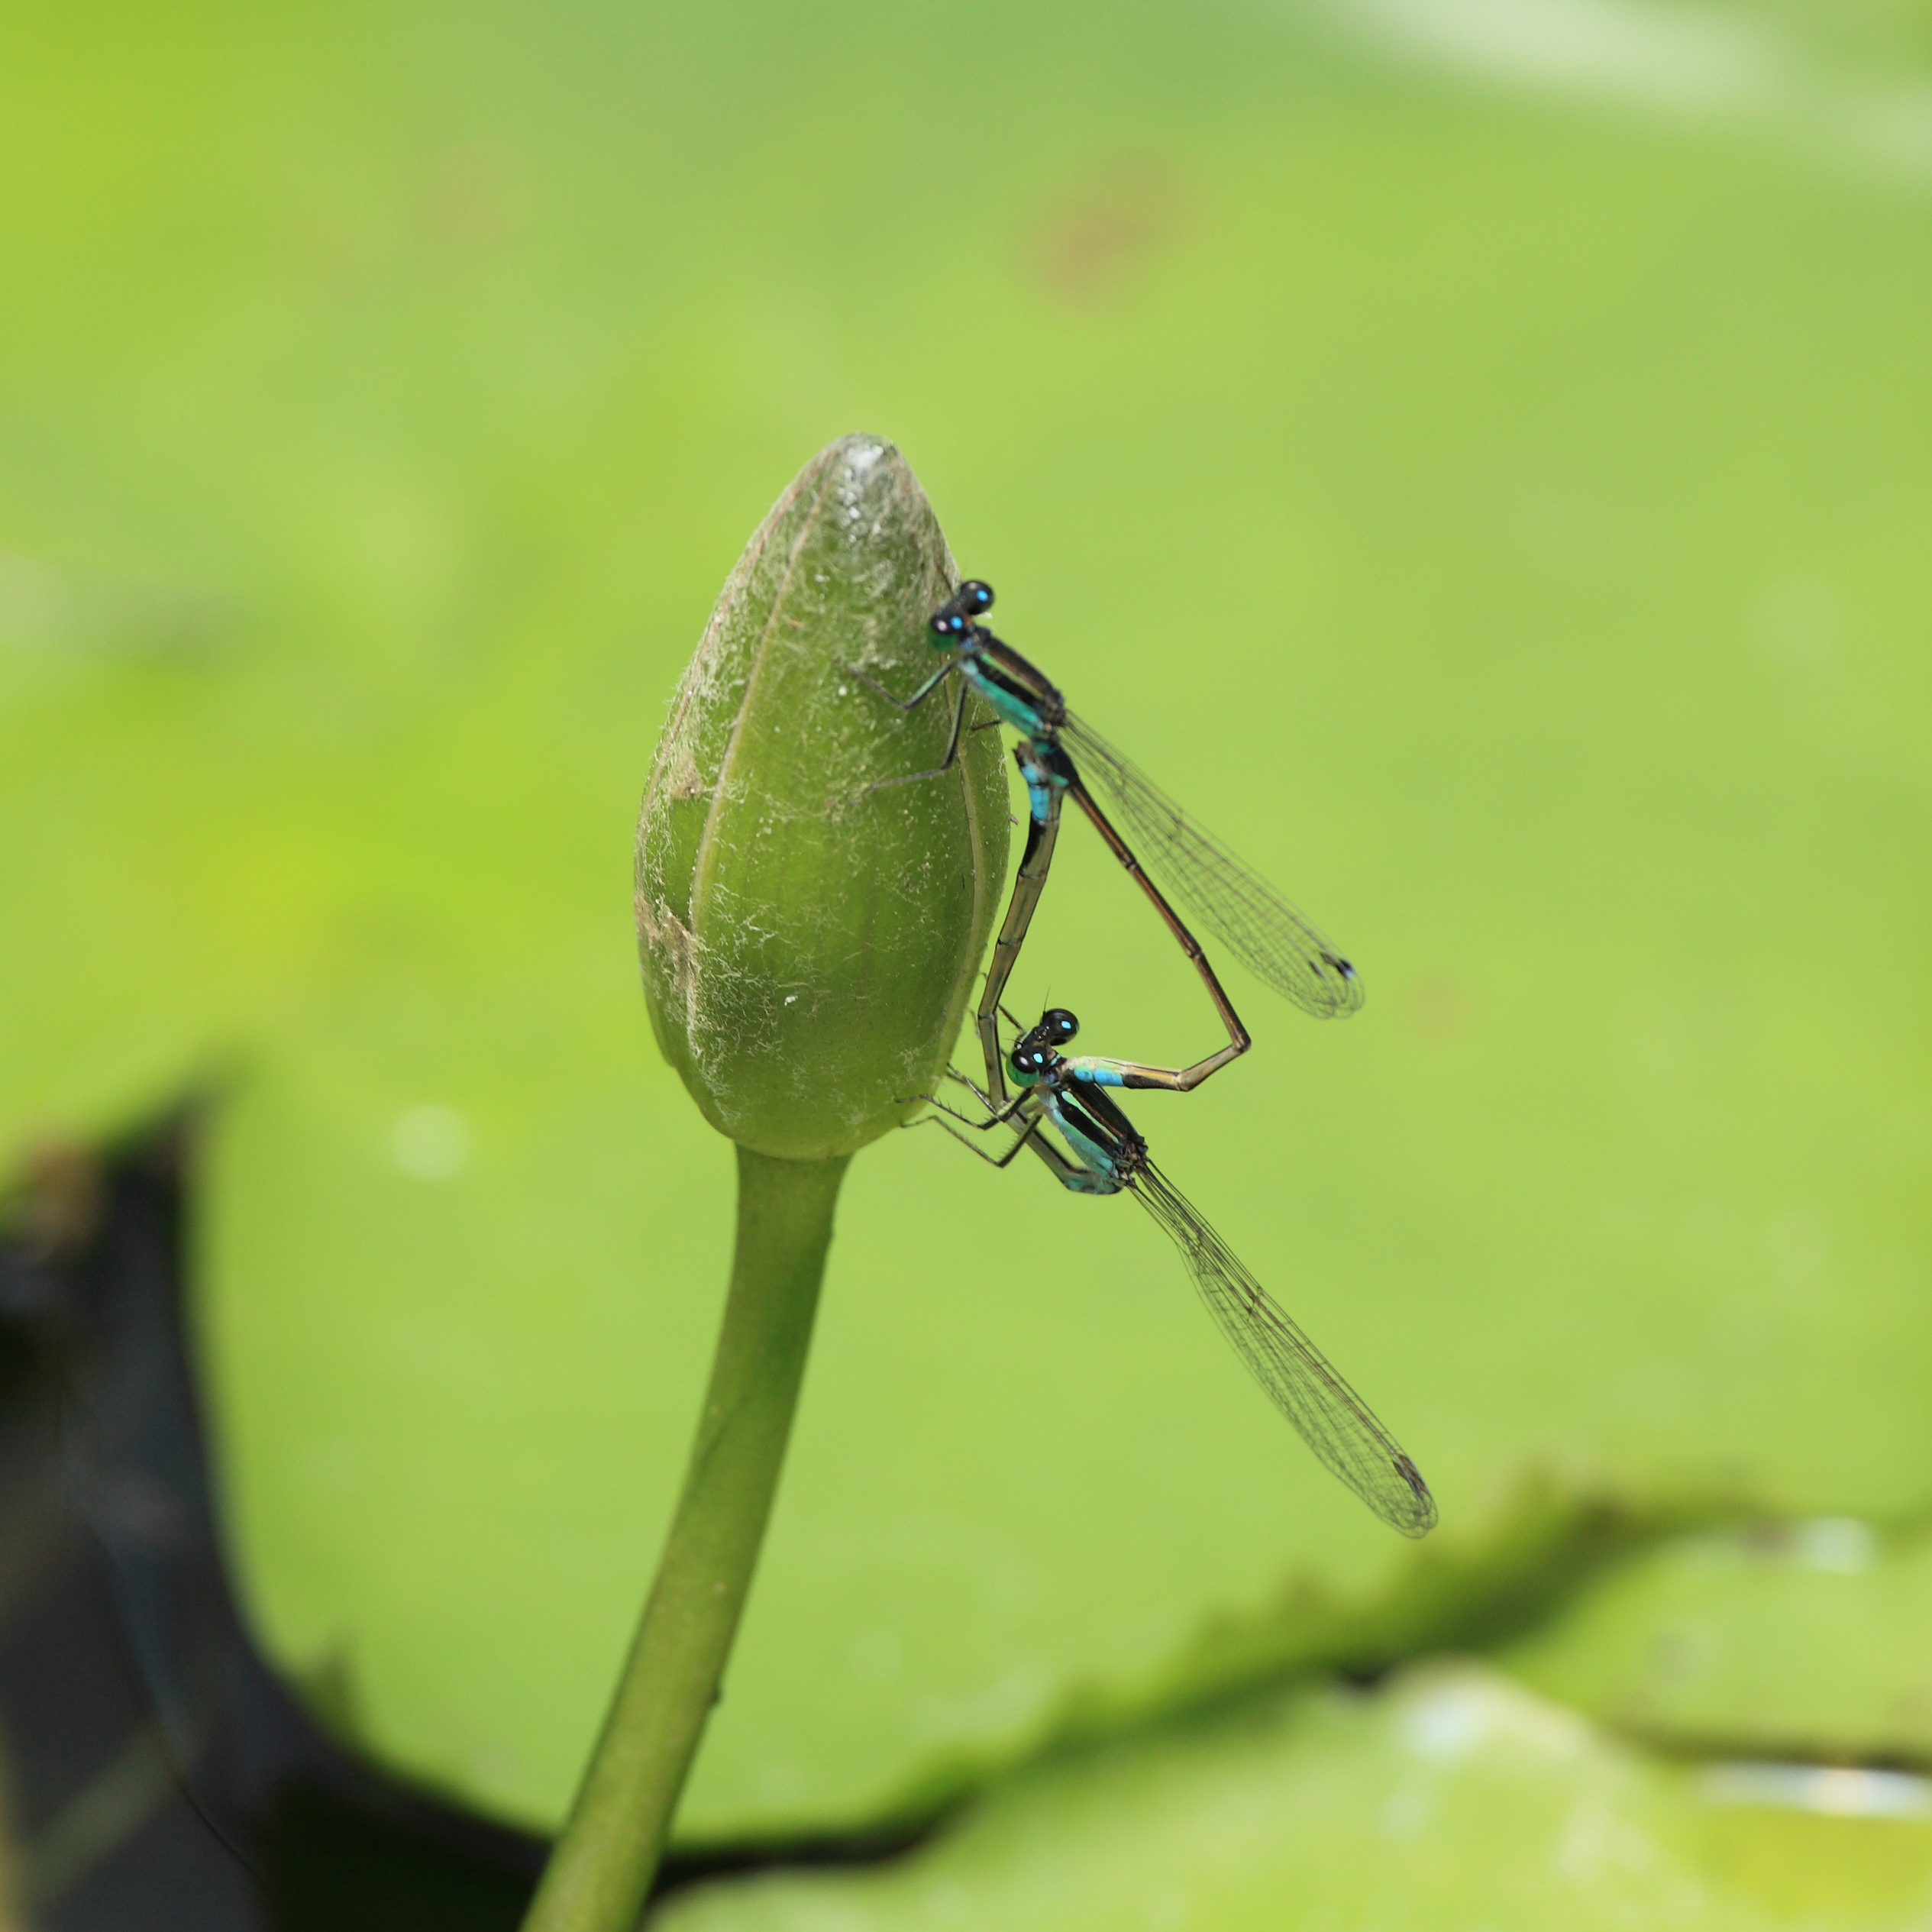
nature, photography, flower, green, golden, high, insect, fauna, invertebrate, close up, cool image, 5d, common, hires, african, damselfly, markii, ischnura, hi, res, resolution, canon70200f4l, senegal, ubiquitous, copulation, bluetail, senegalensis, dartlet, macro photography, leaf beetle, plant stem